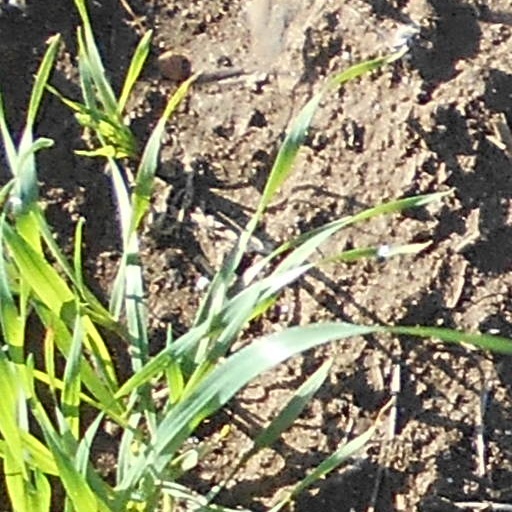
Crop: wheat